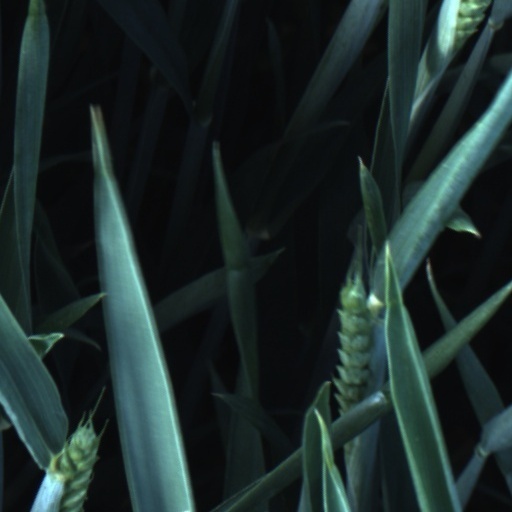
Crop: wheat